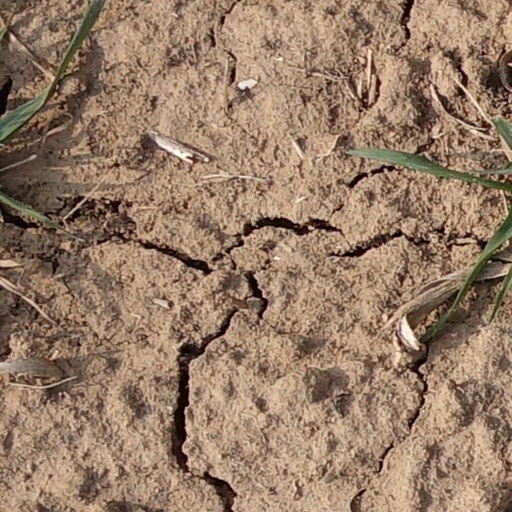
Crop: wheat